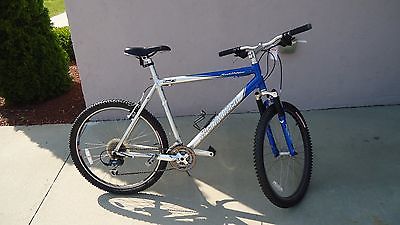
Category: bicycle